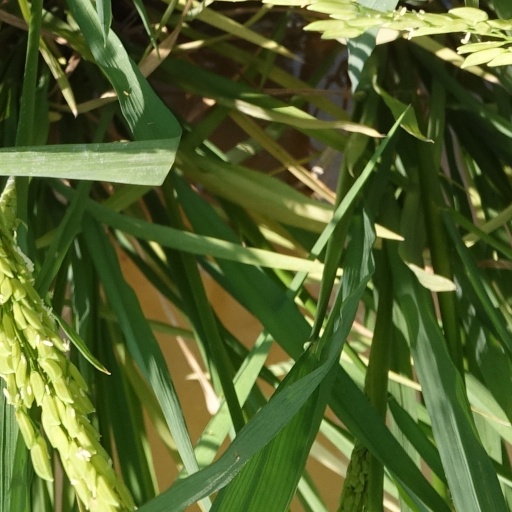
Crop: rice